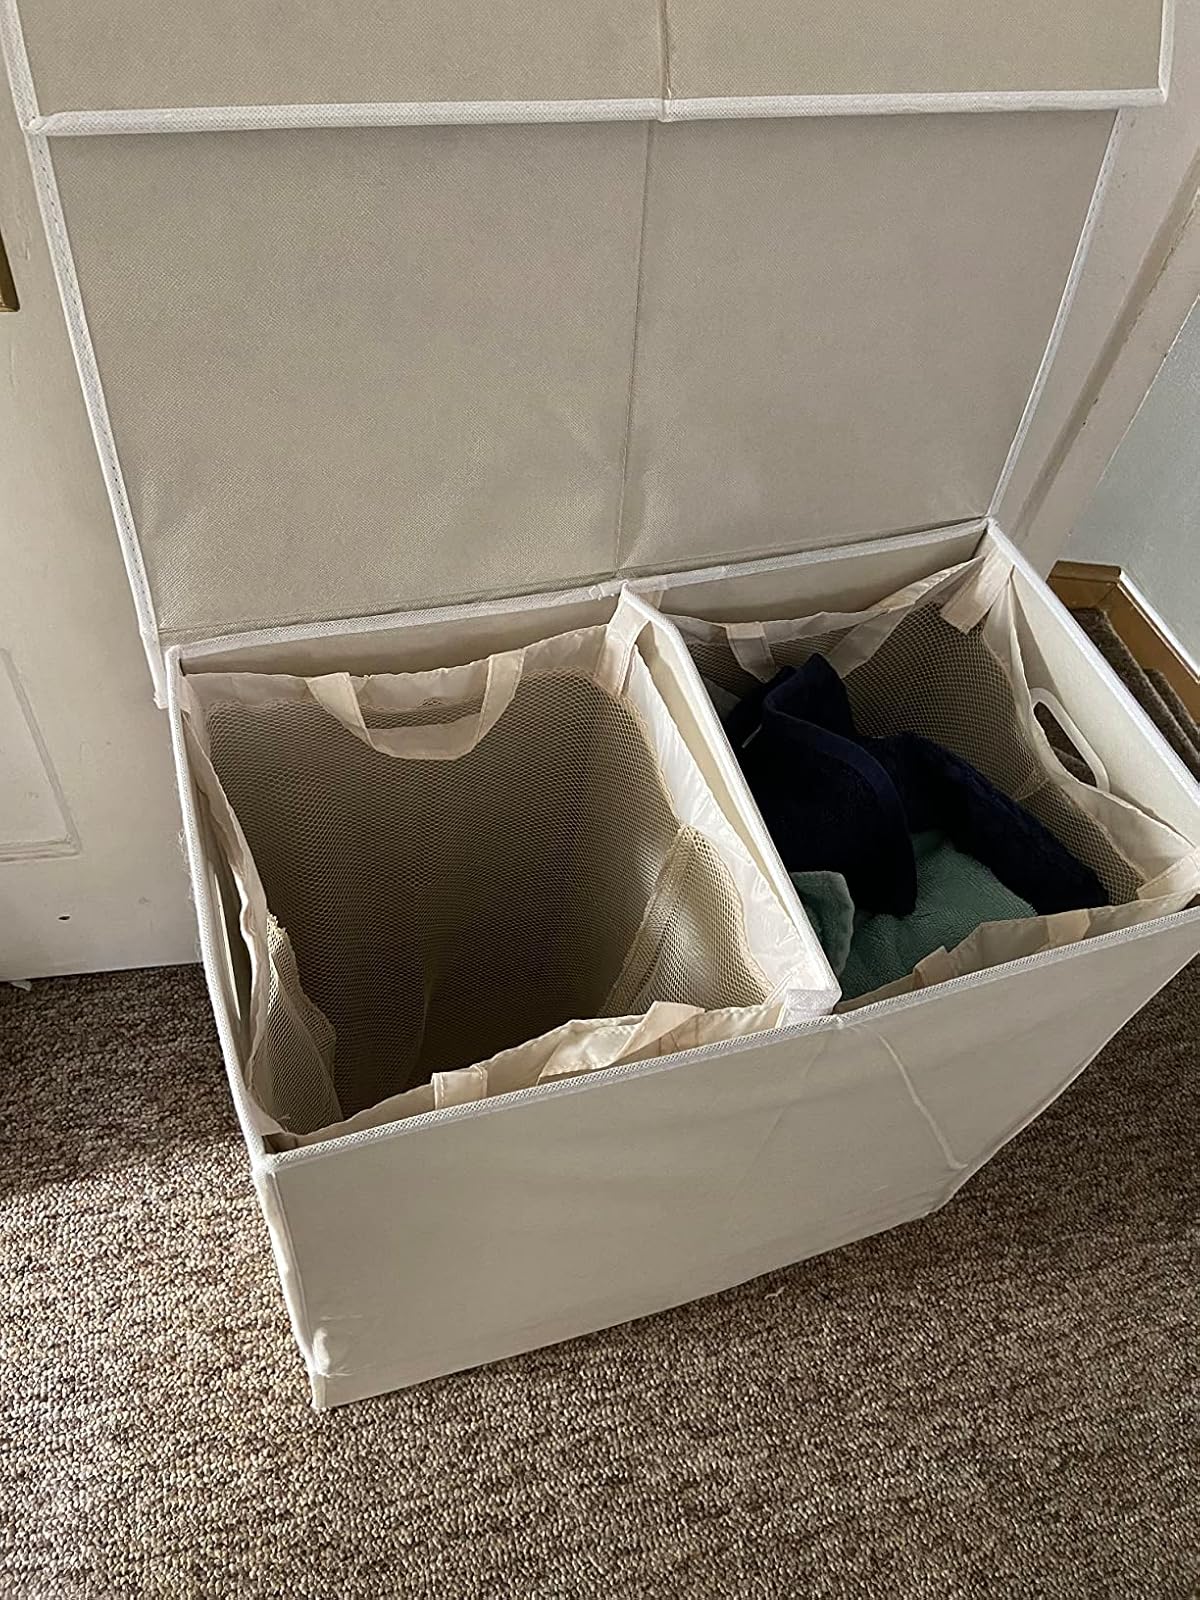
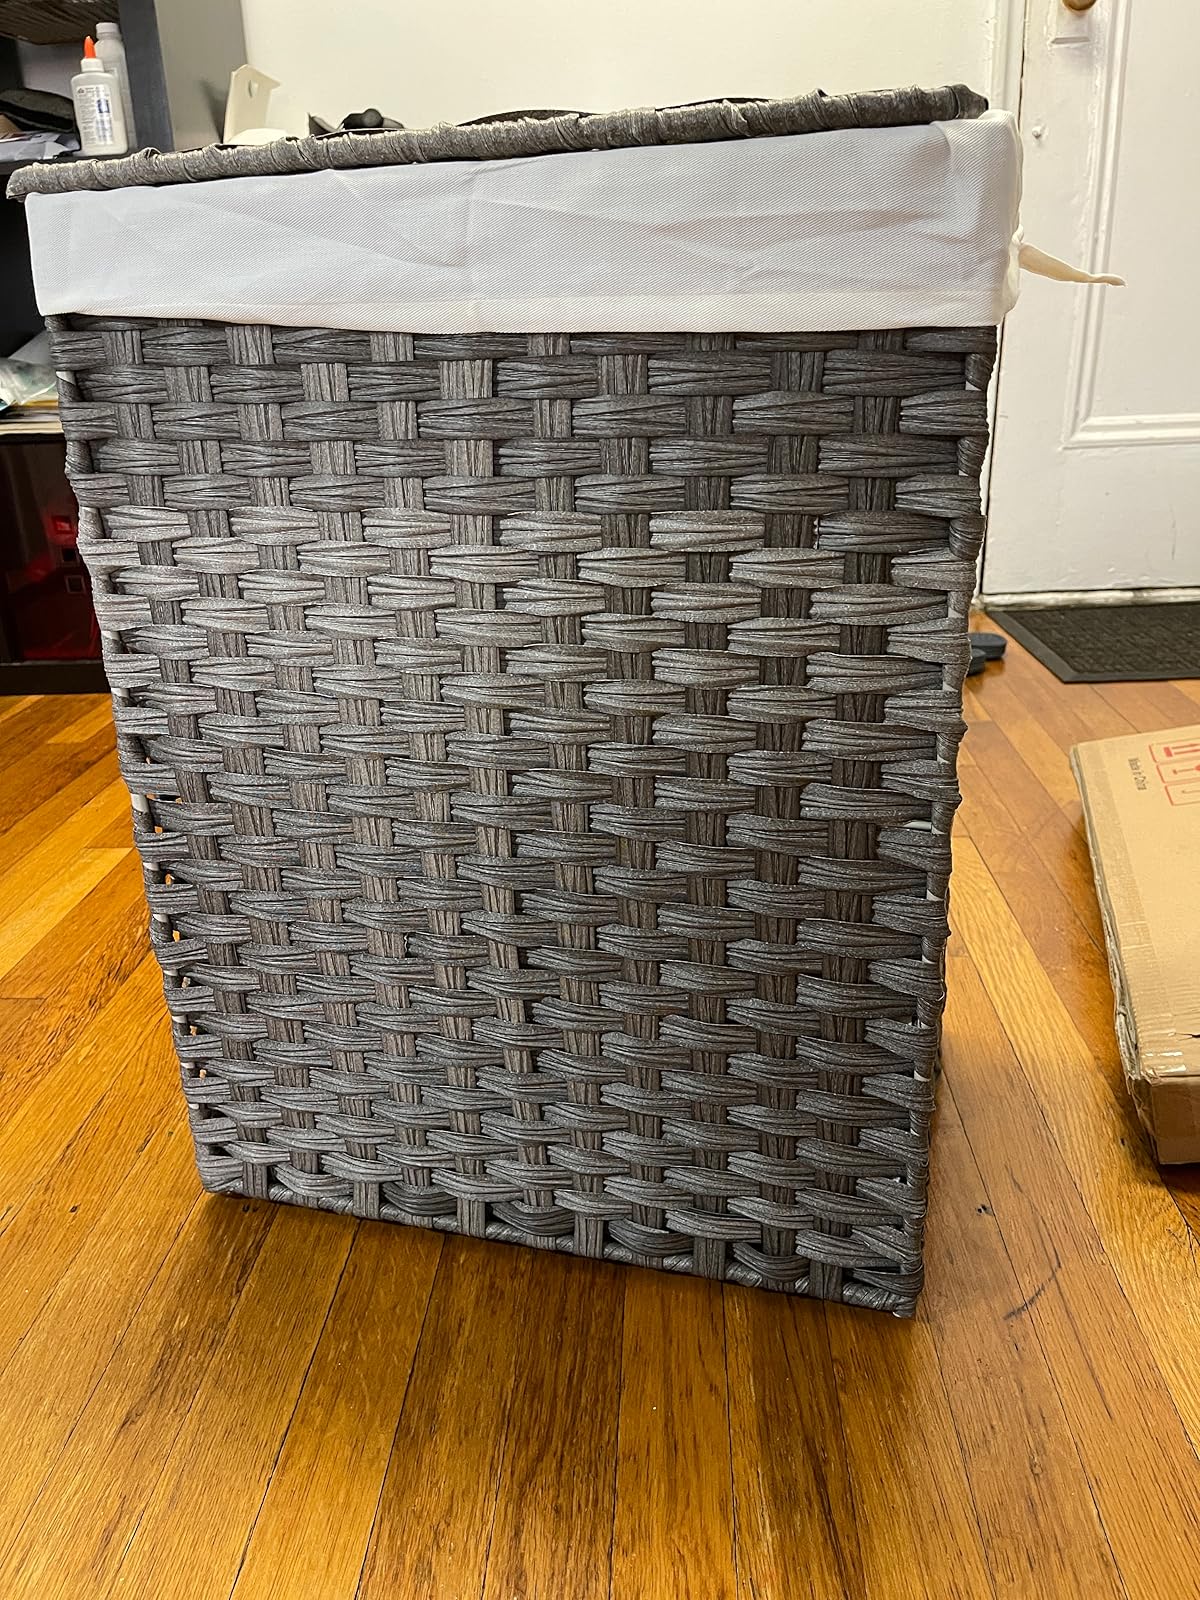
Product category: items_hamper
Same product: no